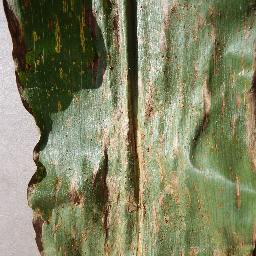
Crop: corn
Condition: (maize)_cercospora_spot_gray_spot